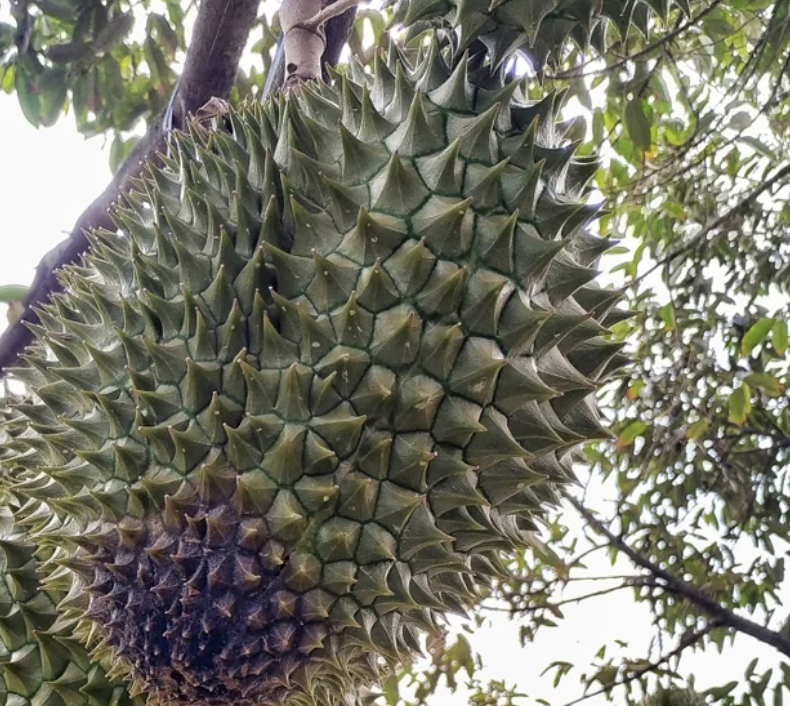
Label: fruit_rot